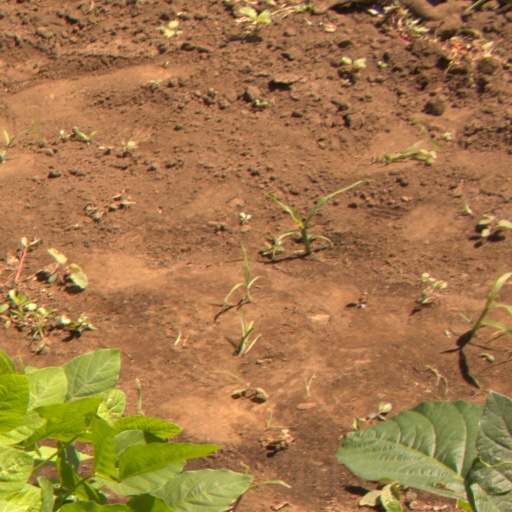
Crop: soybean